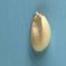
Maize quality: Good